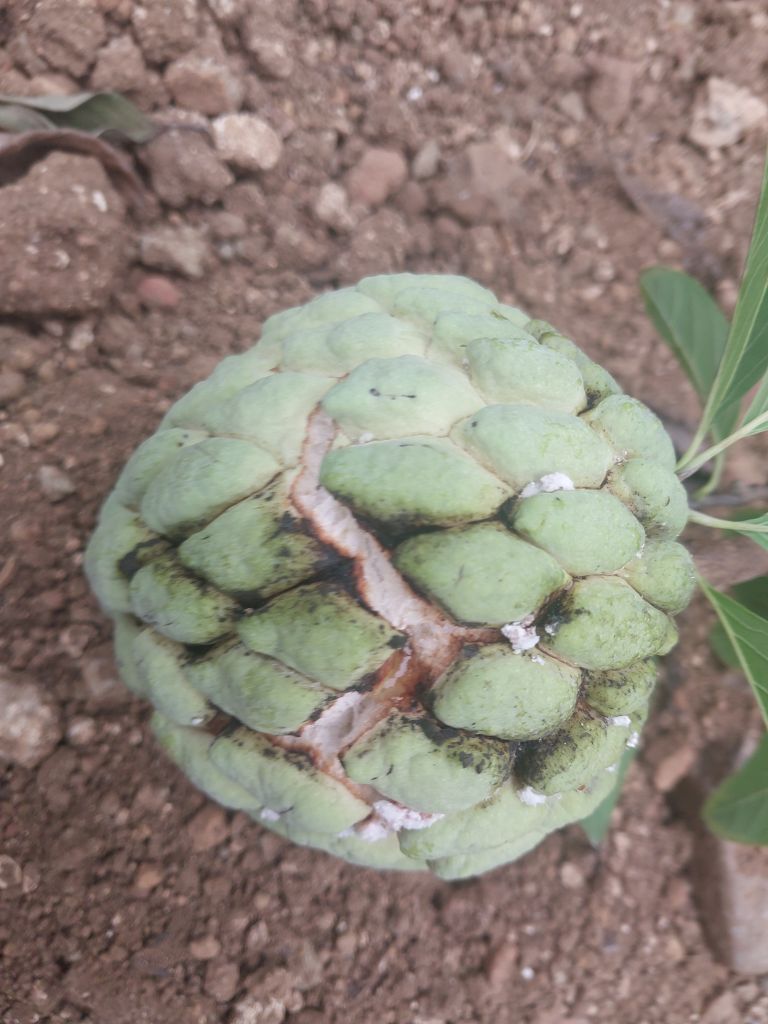
Disease label: Athracnose